Second Sunday of Easter

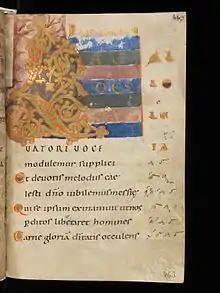
The sequence "Laudes Salvatori voce modulemur supplici" (in Codex Einsidlensis 121), from whose initial word the term "Low Sunday" may derive.

Another name traditionally given to this day in the English language is "Low Sunday". The word "low" may serve to contrast it with the "high" festival of Easter on the preceding Sunday. Or, the word "low" may be a corruption of the Latin word "laudes", the first word of a sequence used in the historical Sarum Rite.